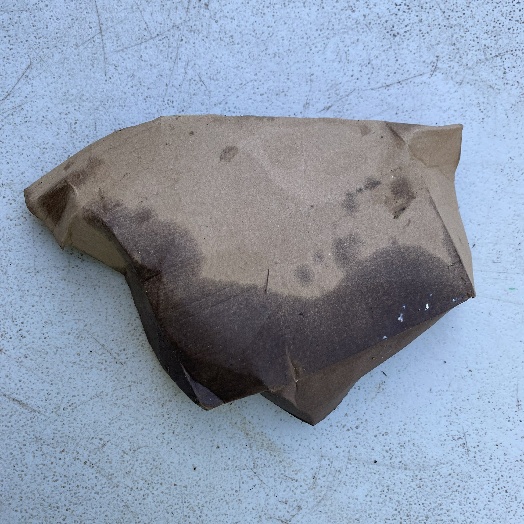
Label: Cardboard